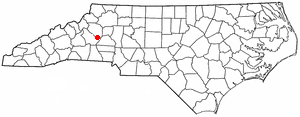
Icard est une census-designated place américaine située dans le comté de Burke dans l'État de Caroline du Nord. En 2010, sa population était de 2 664 habitants.